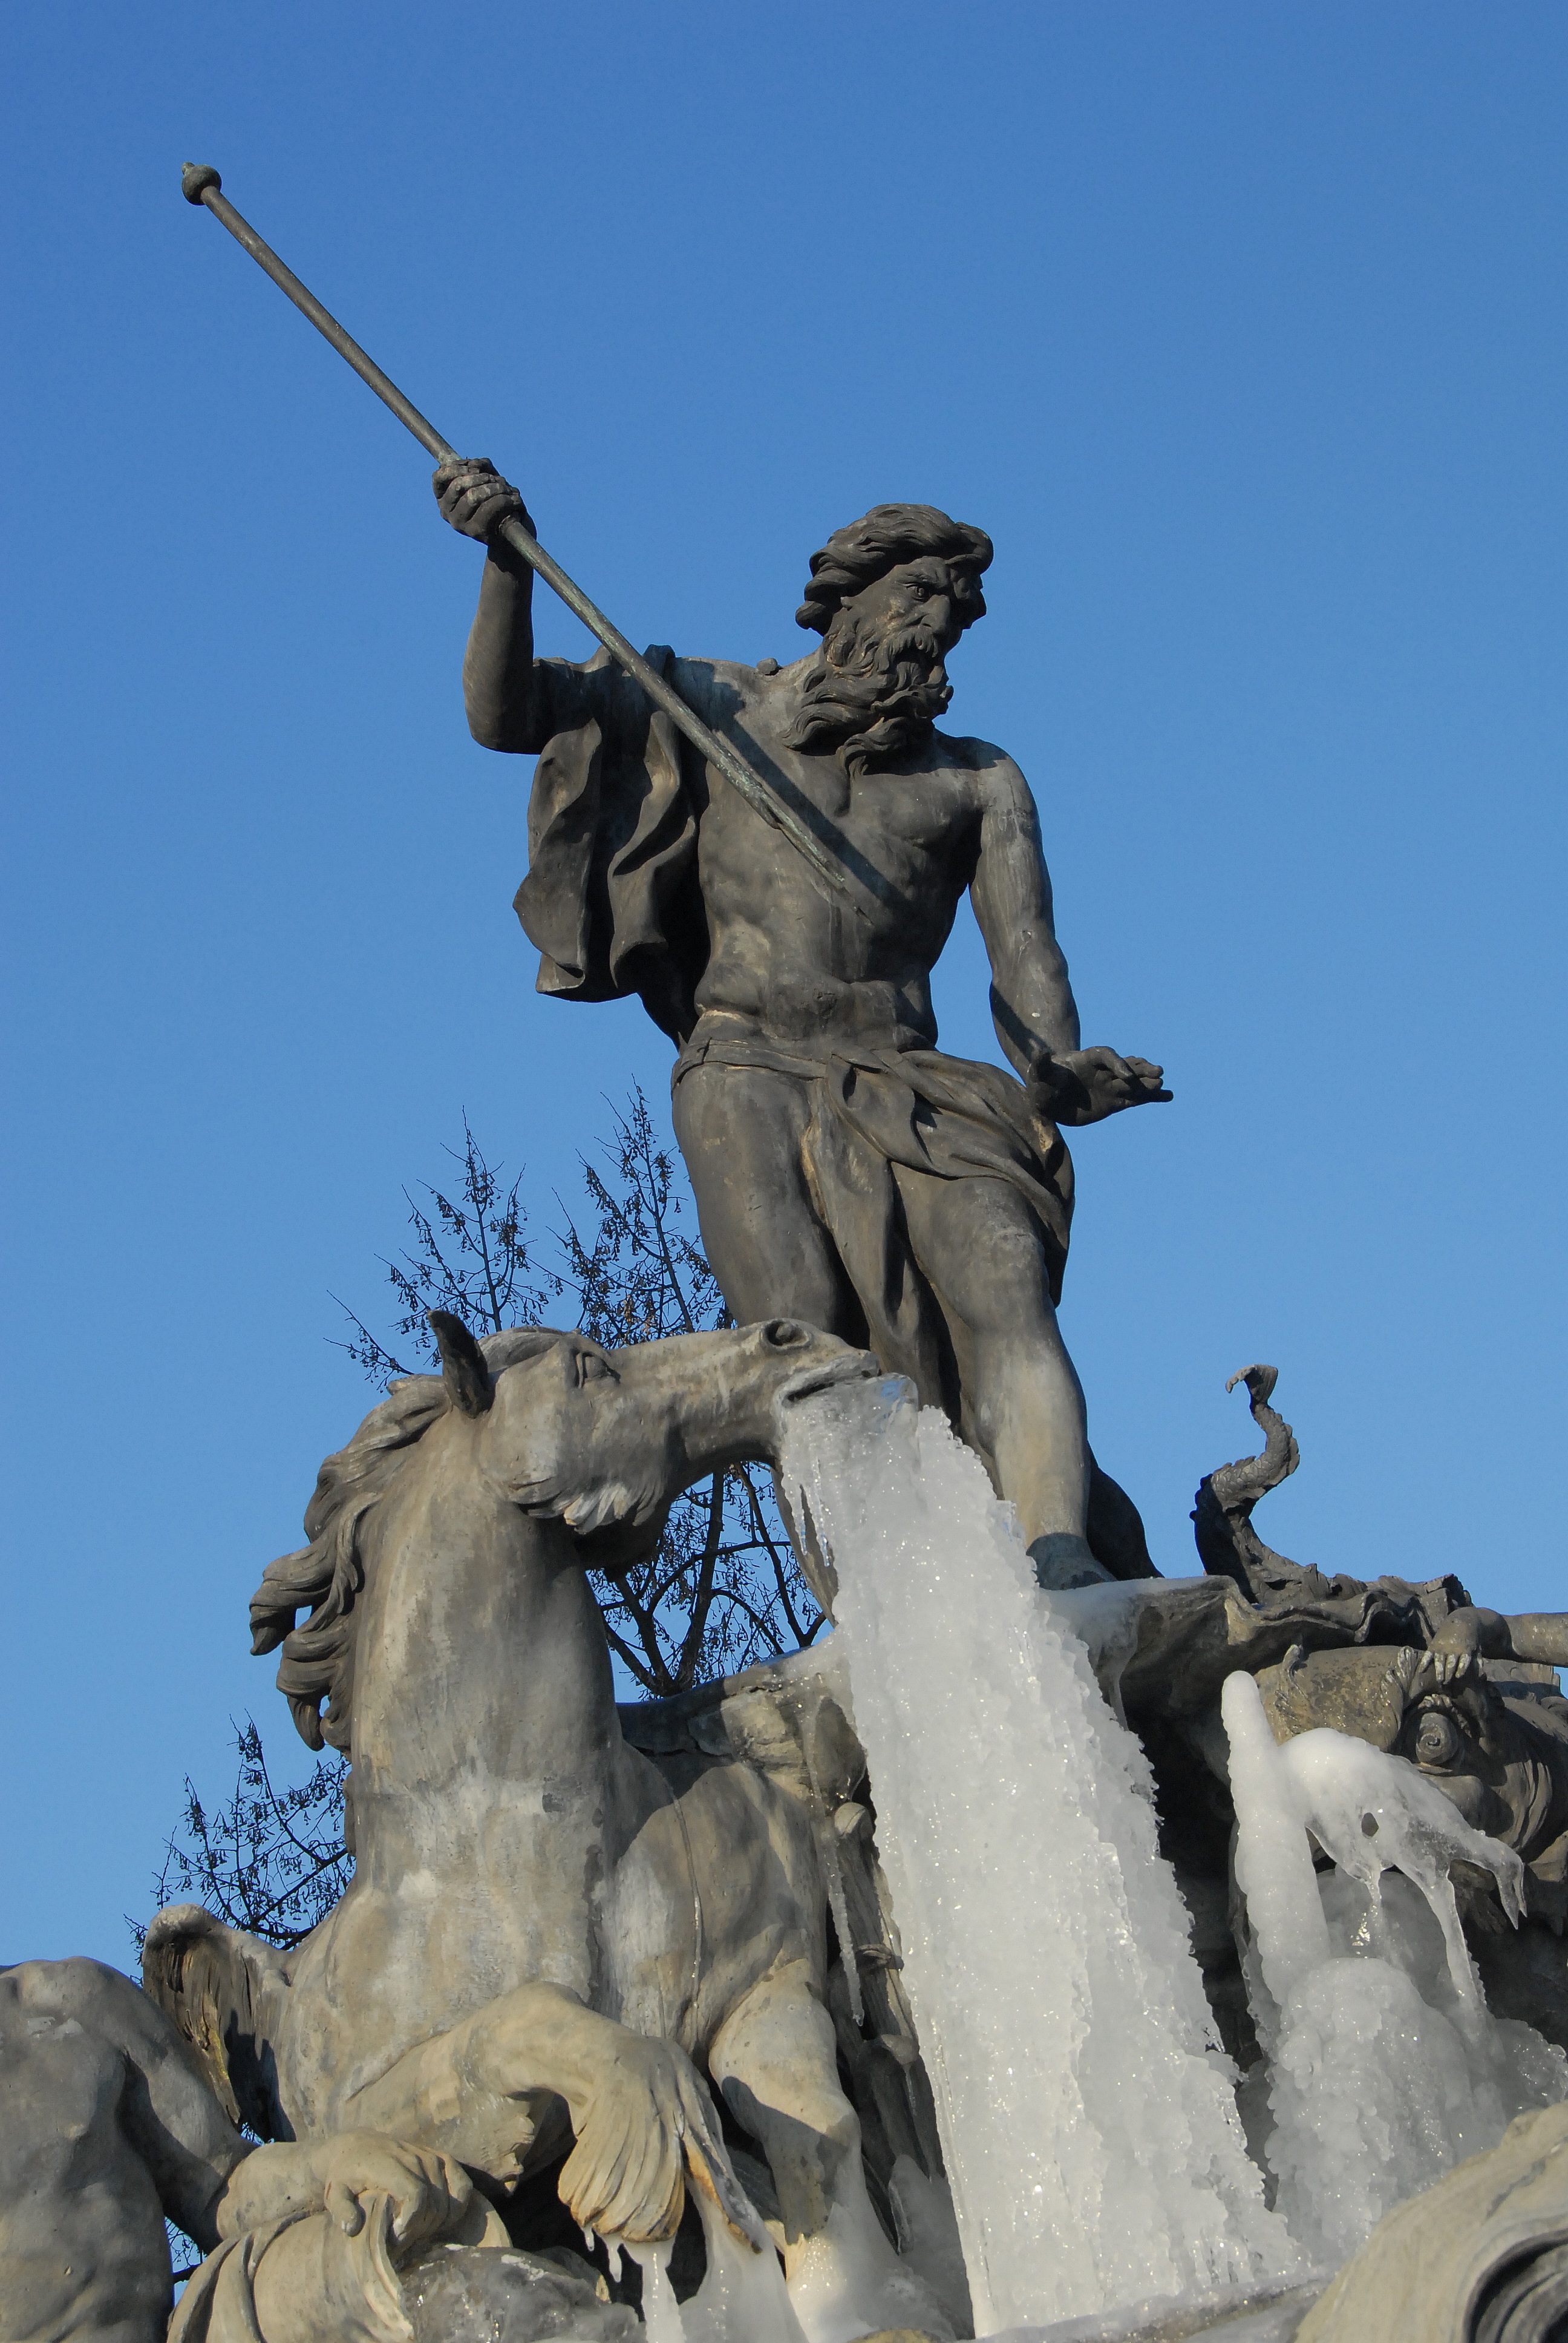
cold, winter, sky, monument, statue, ice, horse, artist, blue, iceberg, chart, equestrian, sculpture, memorial, art, place, temple, wallpaper, history, gel, trident, stanislas, stalagmite, stalactite, neptune, work of art, historical monument, nancy, ancient history, jeans love